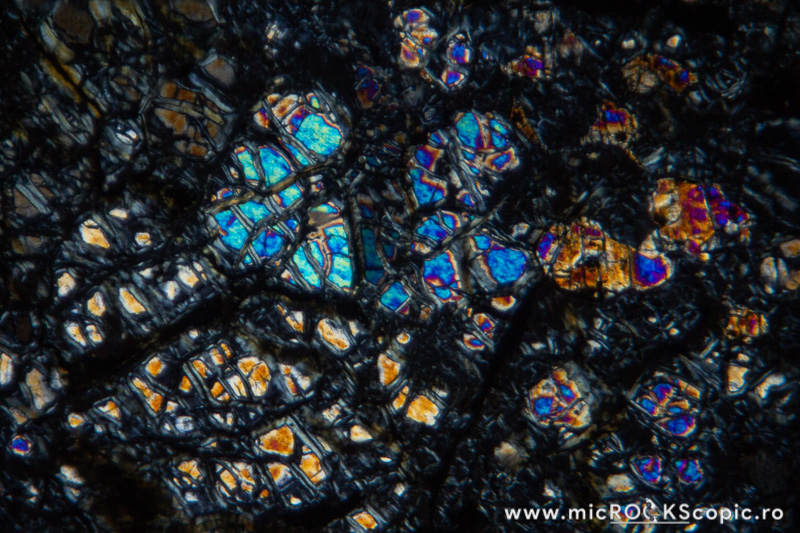
Mineral: olivine